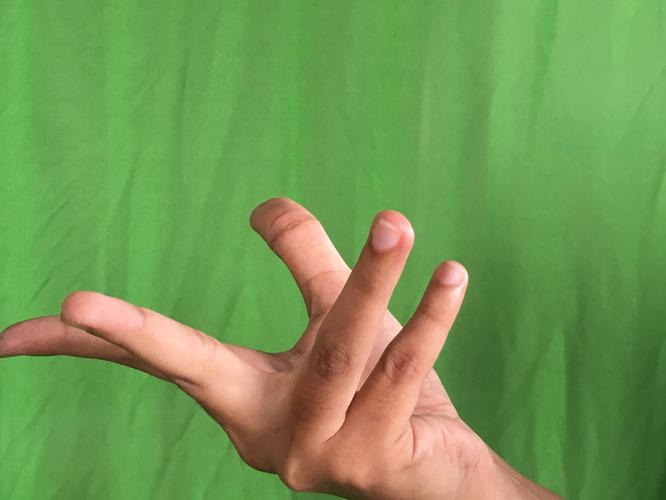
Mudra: Alapadmam
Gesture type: single_hand